Juno Beach

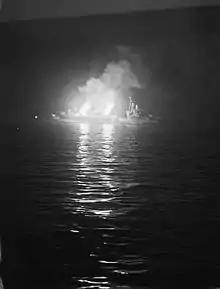
The cruiser bombarding Juno on D-Day

While the German army had seen its strength and morale heavily depleted by campaigns in Russia, North Africa and Italy, it remained a powerful fighting force. Despite this, most of the German divisions along the French coast in late 1943 were composed of either new recruits or veteran units resting and rebuilding from the Eastern Front; altogether some 856,000 soldiers were stationed in France, predominantly on the coast. An additional 60,000 (voluntary helpers), USSR and Polish members of the German army, served on the French coast. Under the command of Field Marshals Erwin Rommel and Gerd von Rundstedt, the defences of the Atlantic Wall – a line of coastal gun emplacements, machine-gun nests, minefields and beach obstacles along the French coast – were increased; in the first six months of 1944, the Germans laid of steel and of concrete. Rommel also surrounded the coast with four million anti-tank and anti-personnel mines and 500,000 beach obstacles.